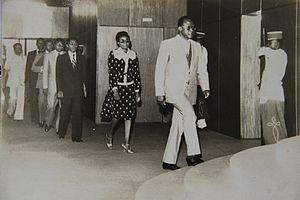
Mme Ebanda, secrétaire du bureau de l'Assemblée nationale du Cameroun à la suite du président Salomon Tandeng Muna